Folkestone

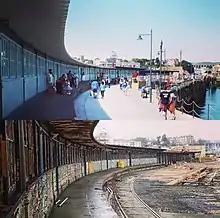
Folkestone harbour before and after renovation

Eanswythe died around 640 and was quickly made a saint. Her remains were moved into the chancel of the current church on 12 September 1138, which has since been commemorated as the Feast of St Eanswythe. They became the focus of prayer and pilgrimage, so Eanswythe was quickly adopted as the town's patron. The religious community grew and developed into a monastery until it was dissolved by Henry VIII, and St Eanswythe's remains disappeared. They were rediscovered in June 1885 when workmen, carrying out alterations to the high altar, found a battered lead casket immured in a niche in the north wall of the chancel. Examination by archaeologists at the time, and again in 1981, confirmed that the casket was of Anglo-Saxon origin and the few bone fragments were those of a woman in her early thirties. The relics are still housed in the church, close to where they were discovered, flanked by a pair of small brass candlesticks. St Eanswythe also appears on the town's seal, along with William Harvey, the Folkestone-born 17th-century physician who discovered blood circulation.